Andre Dixon

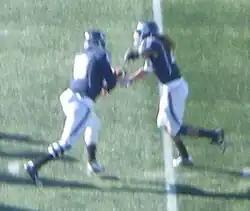
Dixon handing off to Zach Frazer during the 2010 PapaJohns.com Bowl

Andre Jamar Dixon (born February 19, 1986) is a former American football running back. He was signed by the Hartford Colonials as a first round draft pick in 2010. He played college football at Connecticut.